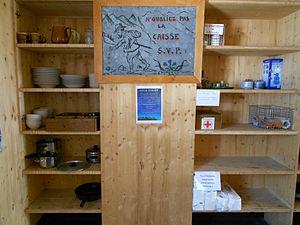
Refuge d'hiver de la cabane de Saleina